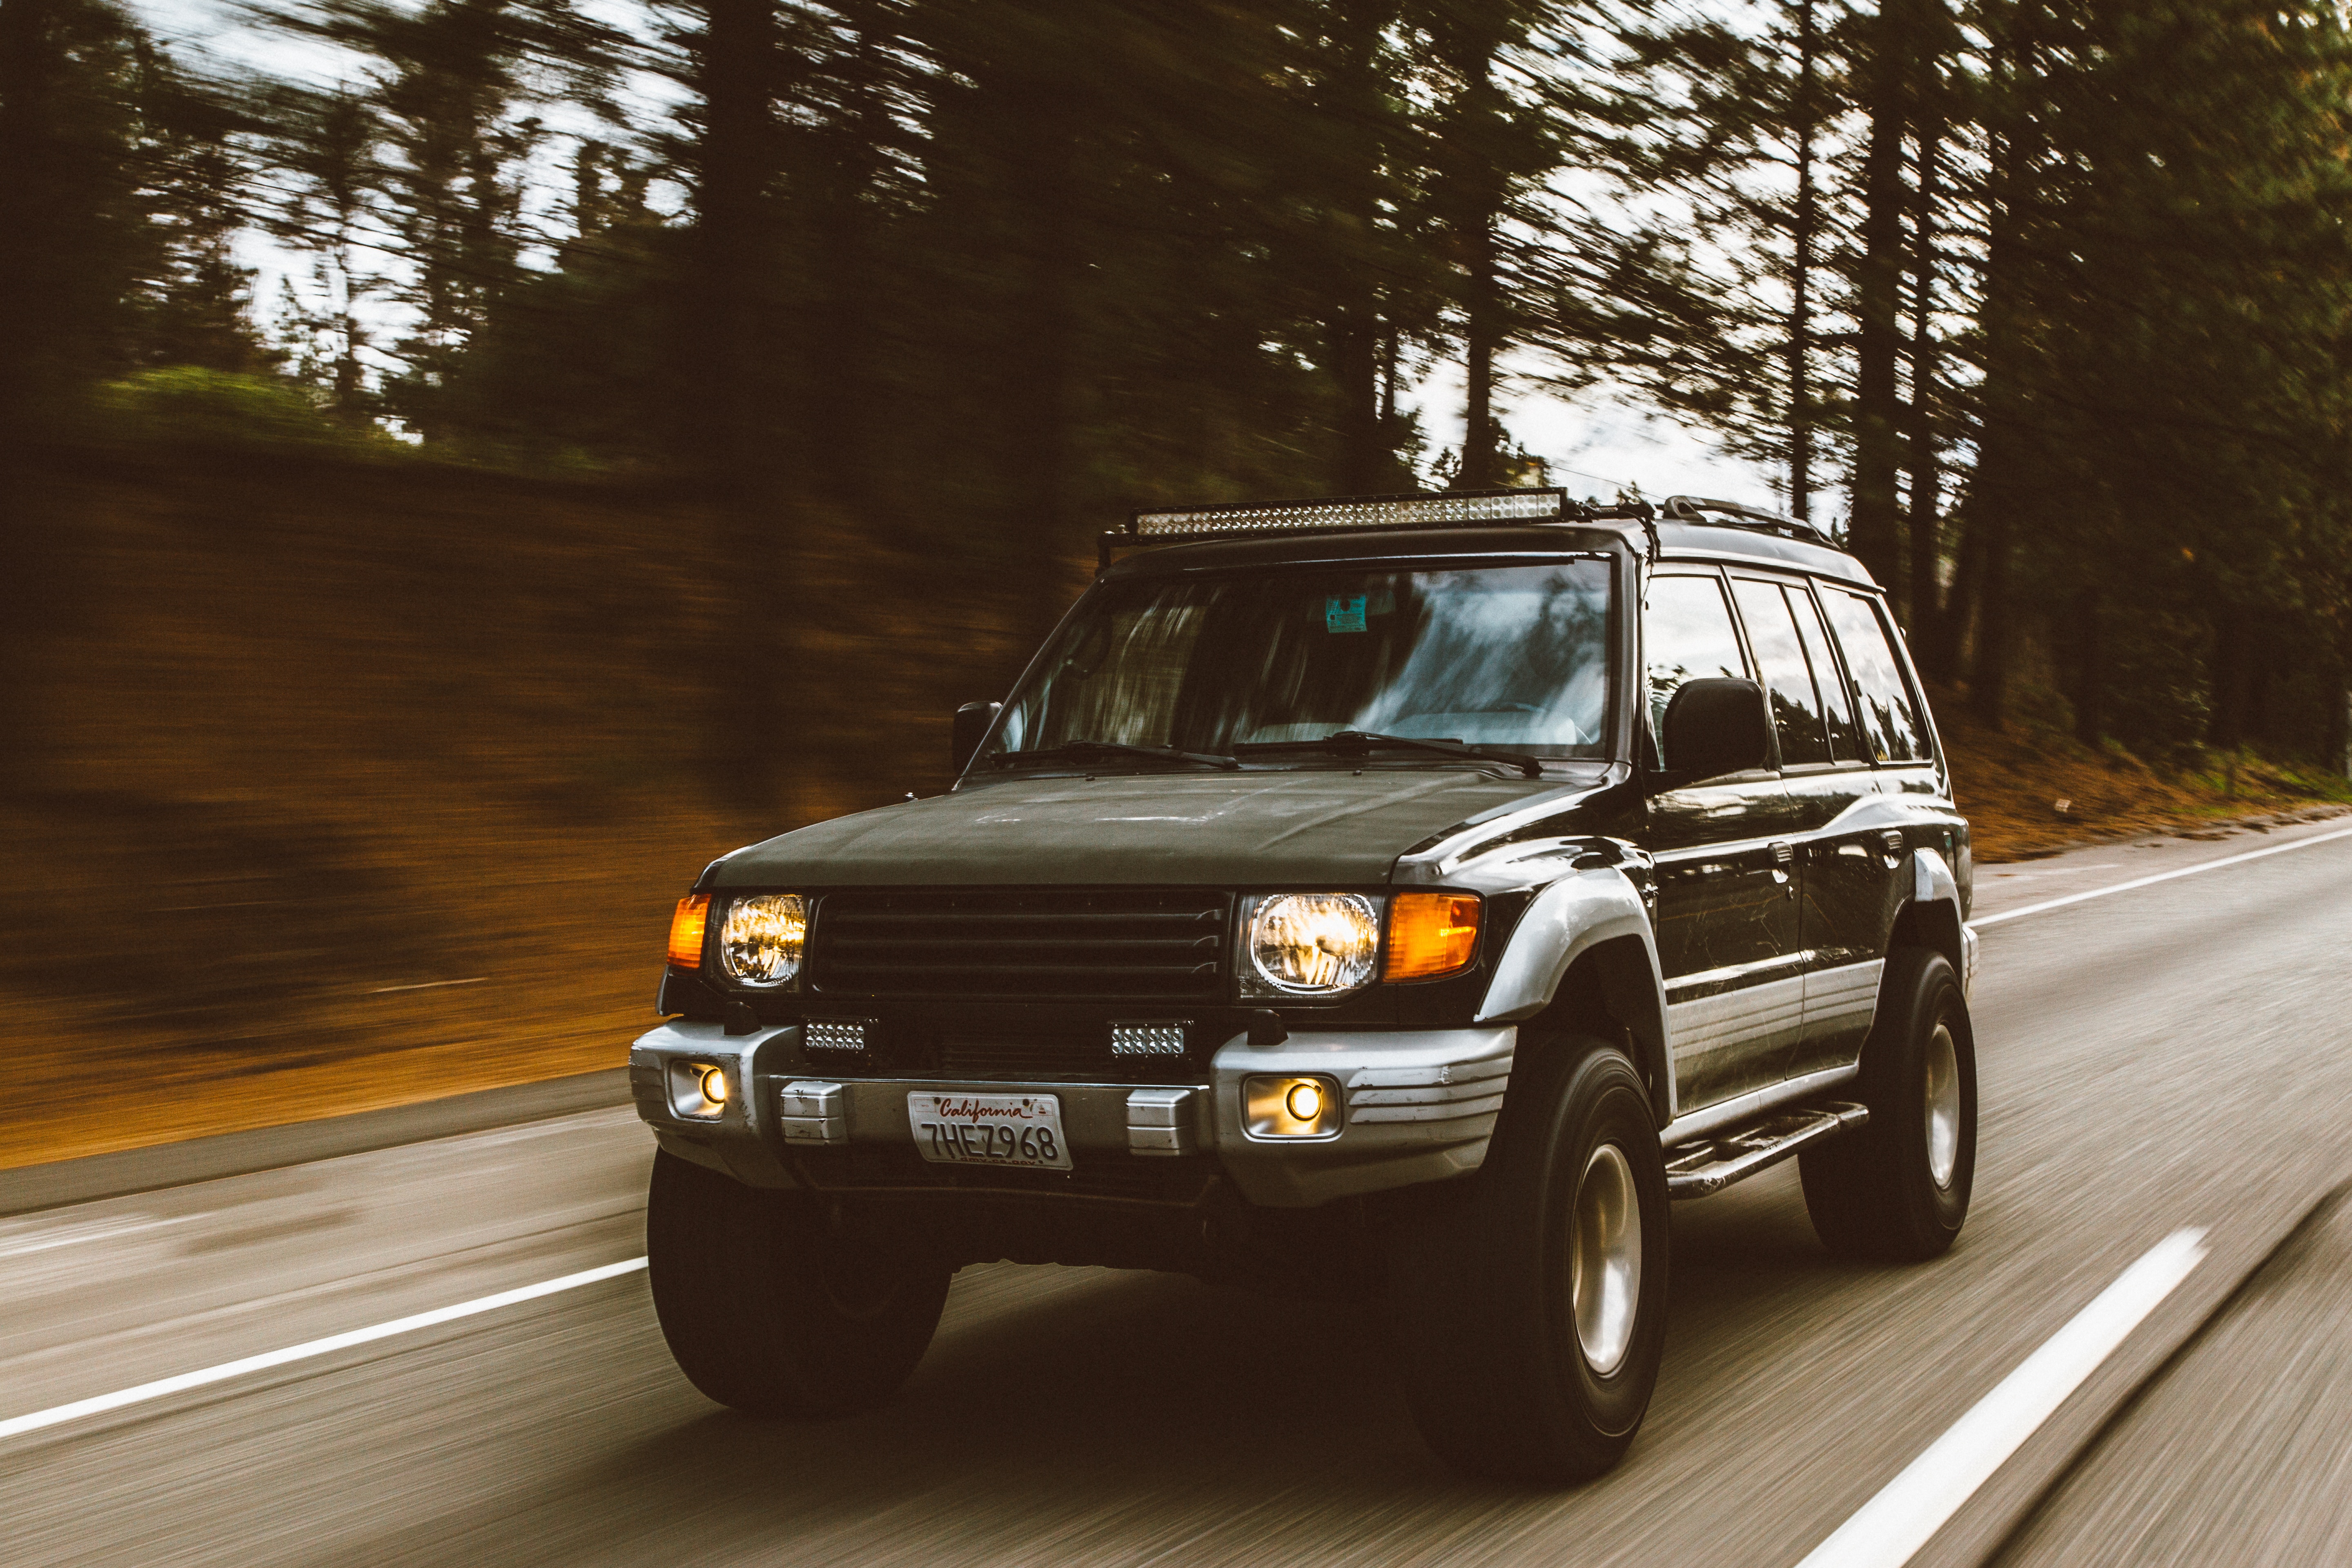
car, wheel, automobile, driving, freeway, vehicle, auto, bumper, mitsubishi, sport utility vehicle, land vehicle, automobile make, automotive exterior, luxury vehicle, off roading, compact sport utility vehicle